Menstrual cup

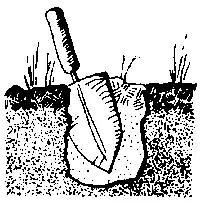
Menstrual cups can be emptied into a cathole

The terminology used for menstrual cups is sometimes inconsistent. This article uses "menstrual cup" to mean all types, and for clarity, distinguishes the two main types as "bell-shaped" and "ring-shaped".